Bellview Winery

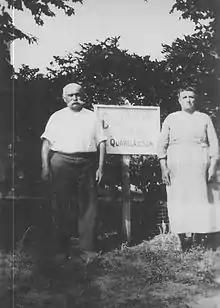
Angelo Quarella, founder of Bellview Farms, with wife

Bellview Winery is in the Outer Coastal Plain AVA, and produces wine from Blaufränkisch (Lemberger), Cabernet Franc, San Marco, Cabernet Sauvignon, Cayuga White, Chambourcin, Chardonnay, Fredonia, Ives noir, Merlot, Regent, Niagara, Petit Verdot, Pinot grigio, Trentina, Tannat, Saperavi, Gruner Veltliner, Traminette, Vidal Blanc, and Viognier grapes. Bellview also makes fruit wines from blueberries, cranberries, and dandelions. It is one of only a handful of wineries in the United States that produces wine from dandelions ("Taraxacum officinale"). The winery was a participant at the Judgment of Princeton, a wine tasting organized by the American Association of Wine Economists that compared New Jersey wines to premium French vintages.